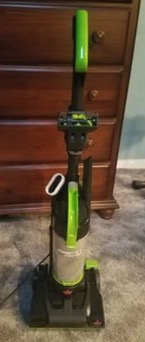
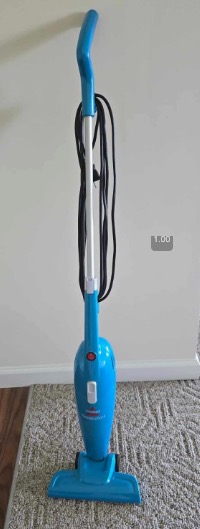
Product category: items_vacuum
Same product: no